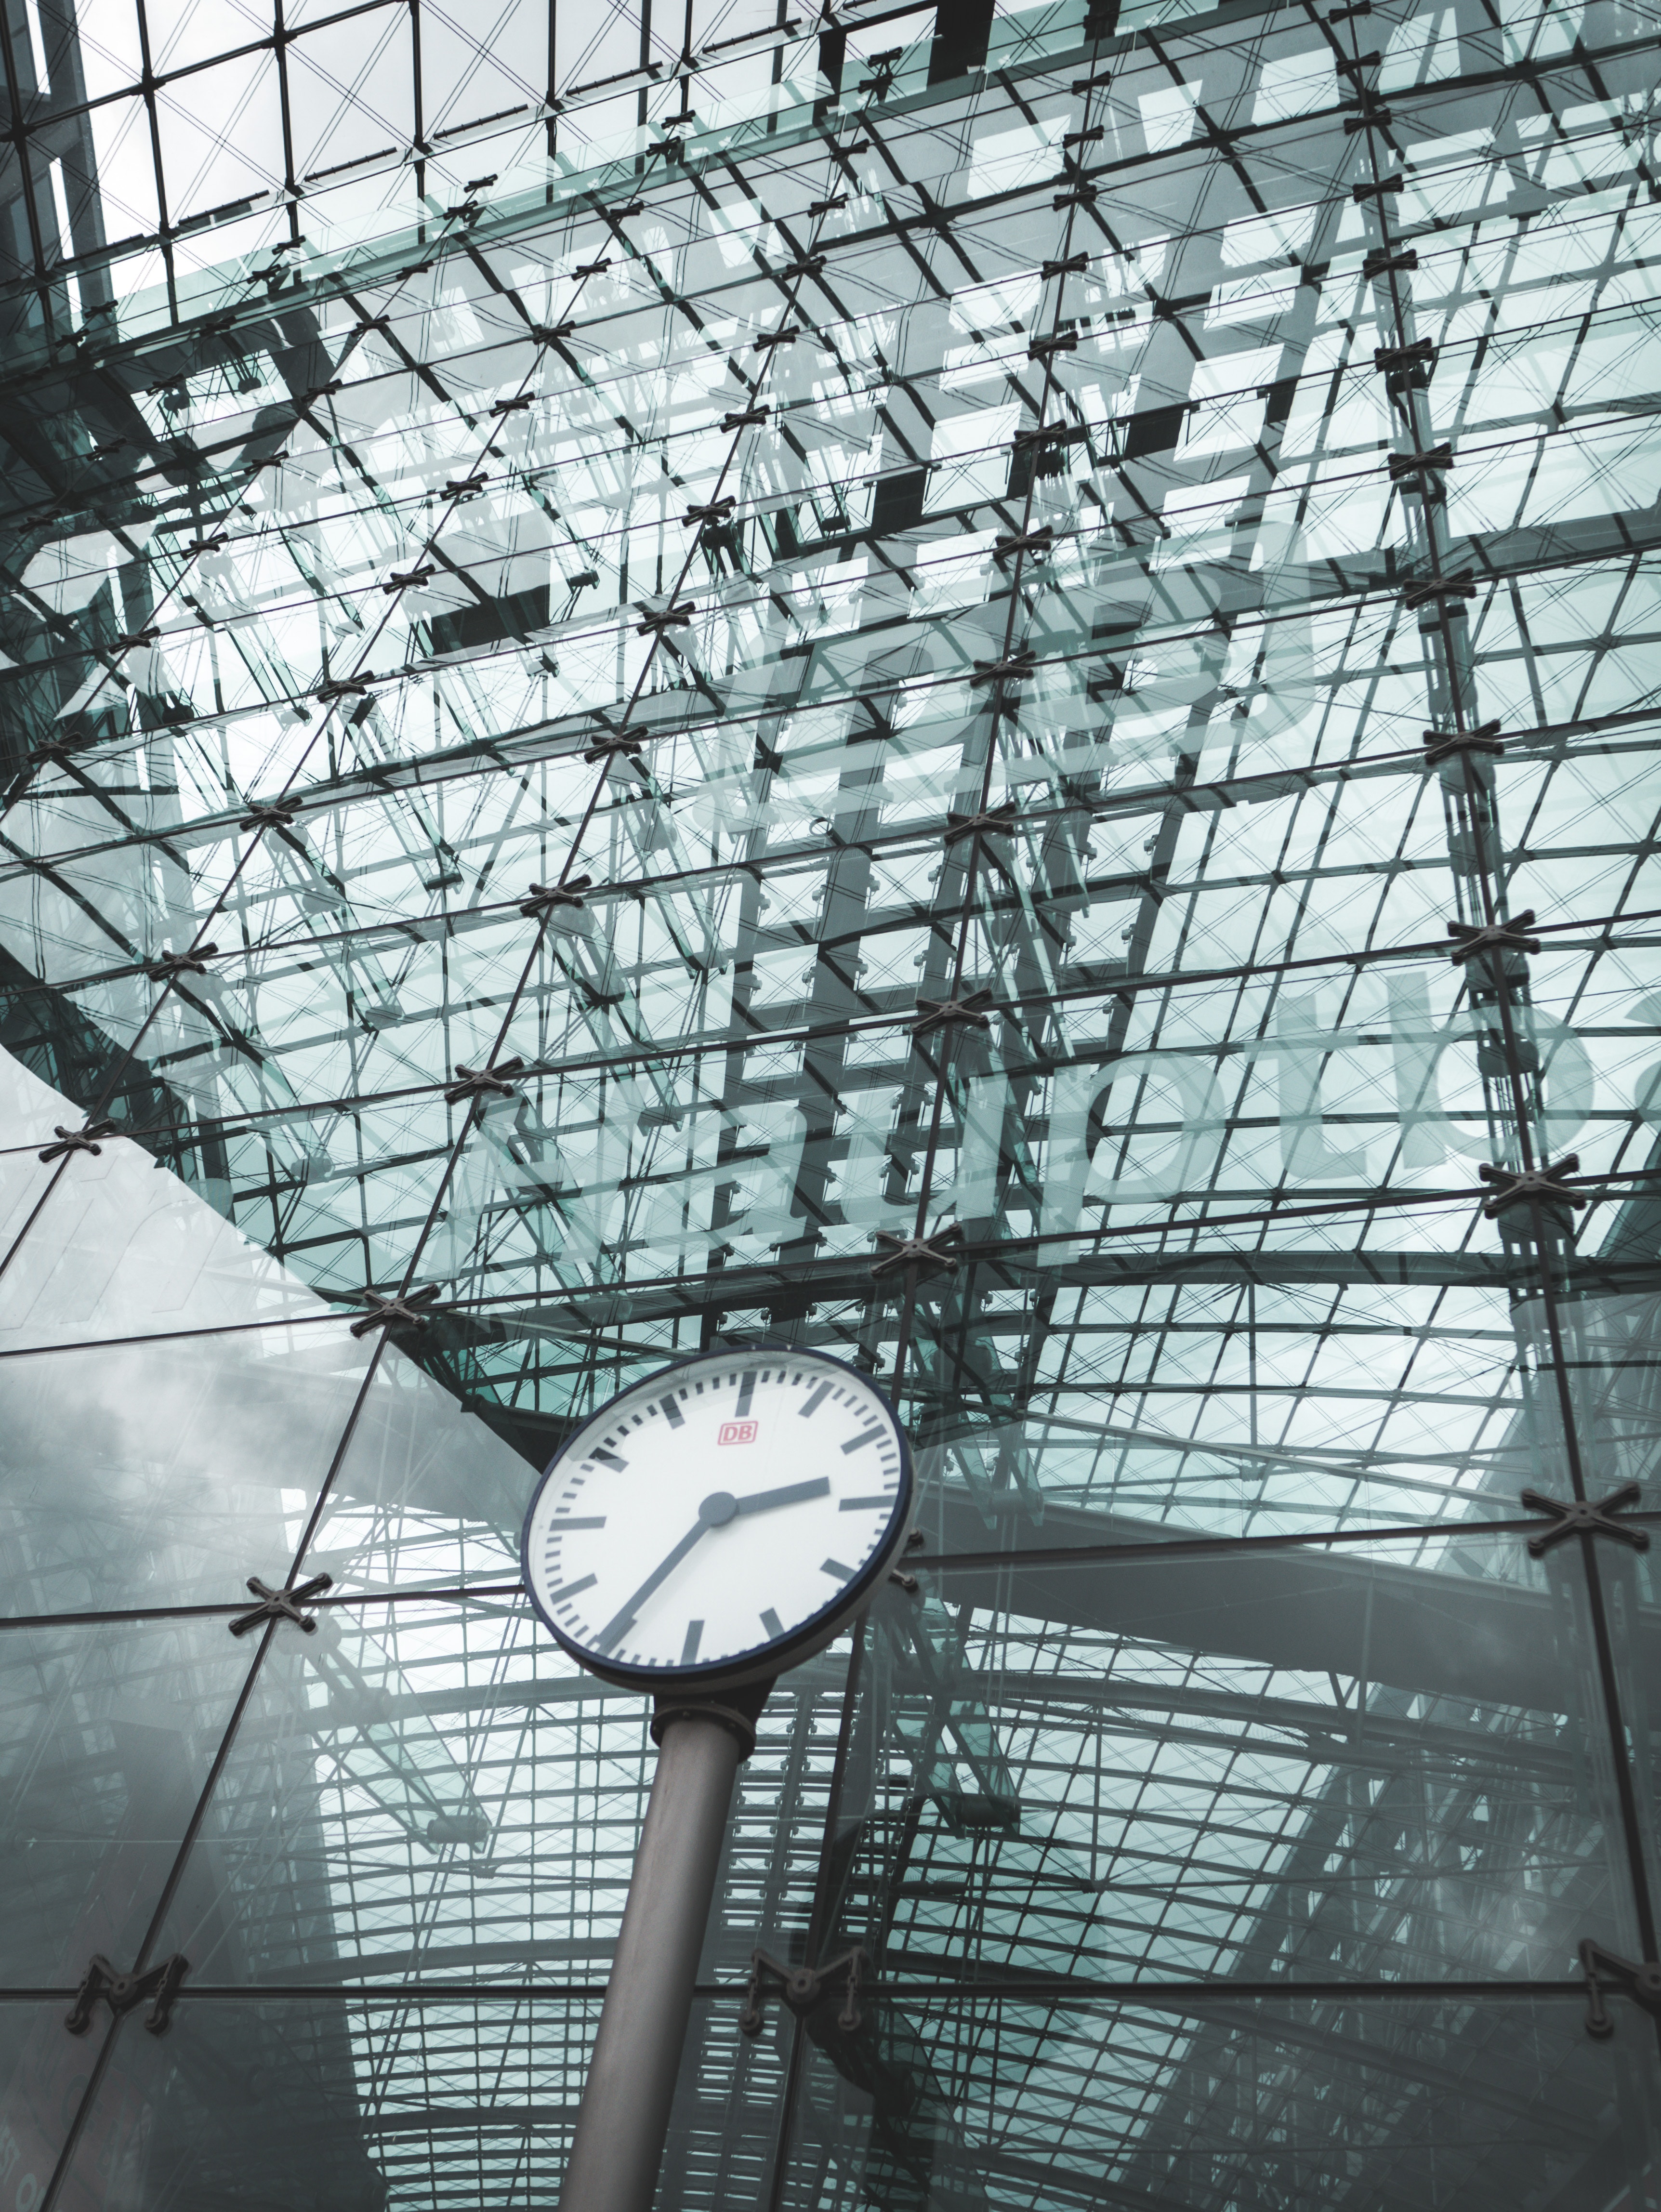
daylighting, architecture, ceiling, design, glass, net, technology, mesh, tourist attraction, window, pattern, wire, metal